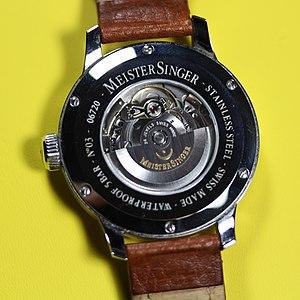
Fond transparent d'une montre MeisterSinger
MeisterSinger est une marque allemande d'horlogerie. Basée à Münster, elle a été fondée en 2001 par Manfred Brassler.